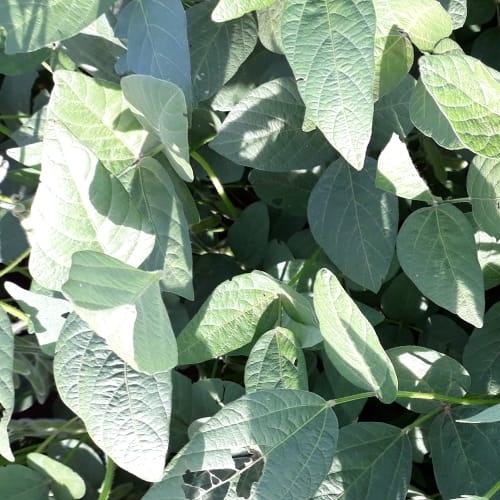
Label: Caterpillar